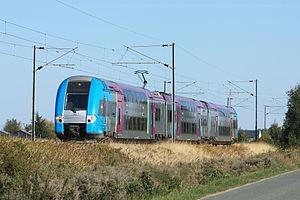
Cette liste des réseaux urbains et interurbains de France a pour objectif de rassembler l'ensemble des réseaux de transports interurbains et urbains de la France.
Le TER 2N NG est une rame automotrice électrique à deux niveaux issue du type Coradia Duplex d'Alstom et conçue pour le service TER en France. La première commande de la SNCF, diligentée par les régions, a été lancée en 2000, la dernière en 2009, pour des livraisons qui se sont étalées de 2004 à 2010.
Le TER Pays de la Loire, ou Aléop en TER depuis 2019, est l'ensemble de lignes TER qui couvre la région administrative des Pays de la Loire. Il représente quatre-cent-vingt circulations de trains par jour de pleine semaine, totalisant 24 500 train-km. Des lignes routières organisées par le Conseil régional des Pays de la Loire ainsi que des lignes routières TER complètent l'offre ferroviaire. Elles représentent environ cent-vingt circulations d'autocars ou 8 000 véhicule-km par jour de pleine semaine. Cent-vingt-trois gares sont à la disposition des voyageurs, auxquelles s'ajoutent cent-dix-sept points d'arrêt routiers.